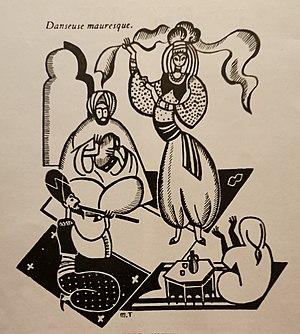
Edmond Victor Maurice Tranchant dit Maurice Tranchant de Lunel, né le 25 novembre 1869 à La Ferté-sous-Jouarre et mort le 29 novembre 1932 à La Seyne-sur-Mer, est un architecte, écrivain, peintre et illustrateur français.